Narender Singh Ahlawat

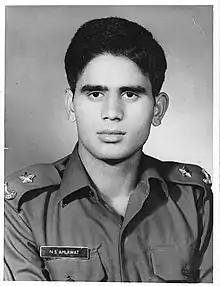

Captain Narender Singh Ahlawat, SC, SM was an officer of the Indian Army. He was awarded the Sena Medal for his gallantry in the Battle of Shakargarh in the Indo-Pakistani War of 1971, posthumously awarded the Shaurya Chakra for his actions in counterinsurgency operations in Nagaland in 1974.